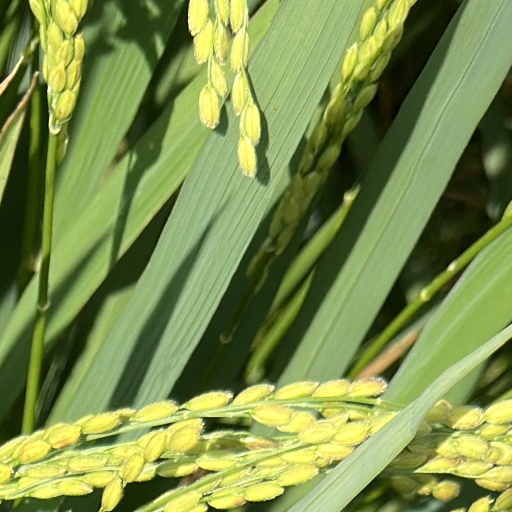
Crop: rice